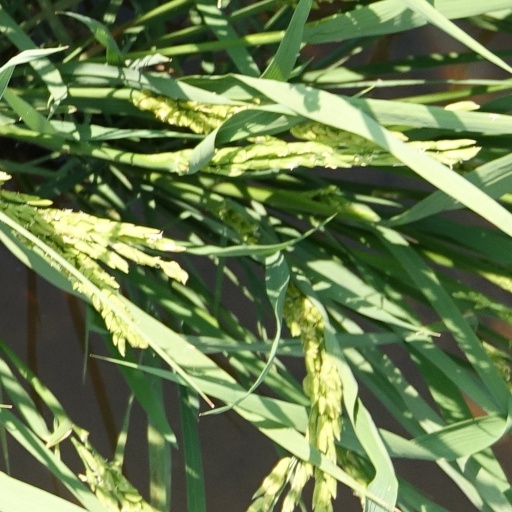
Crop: rice